Cantar de los Siete Infantes de Lara

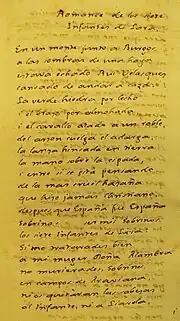
Romance manuscript telling of the "siete infantes de Lara". Biblioteca Nacional de la República Argentina

Since ancient times several monasteries have exhibited relics of the legendary "Siete Infantes". Such links with prestigious heroes (be they real or fictional) and the pilgrims attracted by them provided these ecclesiastical establishments with increased economic resources. Thus, the supposed sarcophaguses of the seven "infantes" are exhibited in the Monastery of San Millan de Suso, although the authenticity of the claimed remains of the brothers is disputed by other monasteries, such as San Pedro de Arlanza; also the church of Santa María de Salas de los Infantes claims to have their heads, and long exhibited seven skulls as those of the brothers; on the other hand, the tomb of Mudarra is said to be in Burgos Cathedral. The contest for possession of relics of famous heroes from legend has been common since the Middle Ages.